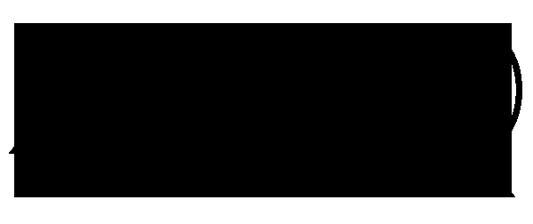
Building: 2300 Arena
Country: United States of America
Year built: 1993
Multipurpose indoor arena in Philadelphia, Pennsylvania 2300 Arena "ECW Arena" 2300 Arena in 2024 Former names Viking Hall (1986–2002) XPW Arena (2002–2003) New Alhambra Sports & Entertainment Center (2004–2006) New Alhambra Arena (2006–2009) The Arena (2009–2010) Asylum Arena (2010–2012) Address 2300 South Swanson Street Philadelphia , Pennsylvania United States Coordinates 39°55′3.51″N 75°8′50.01″W / 39.9176417°N 75.1472250°W / 39.9176417; -75.1472250 Public transit SEPTA bus: 7 , 57 , G Owner Stein & Silverman Family Partnership, Inc. Operator Roger Artigiani Capacity 1,300 Record attendance 1,850 (January 15, 2000) Field size 58,408 square feet (5,426.3 m 2 ) Construction Built 1920 Opened May 14, 1993; 31 years ago (as sports venue) Renovated 2004–2005, 2013–2014 Tenants South Philly Vikings, 1986–2002 Extreme Championship Wrestling , 1993–2001 Xtreme Pro Wrestling , 2002–2003 Peltz Boxing Promotions , 2004–2009 Joe Hand Promotions , 2004–2009 Arena Operating LLC, 2012–2013 Website 2300 Arena 2300 Arena is a multipurpose indoor arena in Philadelphia , Pennsylvania , used primarily for professional wrestling , boxing , mixed martial arts , and concert events. Originally known as Viking Hall , the venue has since been named XPW Arena , New Alhambra Sports & Entertainment Center , New Alhambra Arena , The Arena and Asylum Arena . It was known unofficially as ECW Arena when it was home to Extreme Championship Wrestling (ECW) from 1993 to 2001. The venue has hosted professional wrestling broadcasts including the first ECW pay-per-view Barely Legal , the first Dragon Gate USA pay-per-view Enter the Dragon , and the WWE television special NXT 2300 . It has hosted professional boxing broadcasts including Friday Night Fights and Wednesday Night Fights ,  for which it was named ESPN2 's 2006 Venue of the Year. Recognized as the birthplace of American hardcore wrestling , the venue has been home to the Hardcore Hall of Fame since 2002. History 1920–1985: Freight house The South Philadelphia venue was originally constructed in 1920 as a 58,408 square feet (5,426.3 m 2 ) freight house . Railway tracks next to the building allowed freight trains to drop off cargo for storage and then continue on to their destinations. The tracks were eventually paved over to become an extension of West Ritner Street, allowing West Ritner Street to intersect with South Swanson Street. An elevated stretch of Interstate 95 was later erected above the venue. 1986–2002: South Philly Vikings management Elias Stein and Leon Silverman of the law firm Stein & Silverman Family Partnership, Inc. purchased the freight house in 1986. The southern part of the facility was given the name Viking Hall when the South Philly Vikings, a local chapter of mummers , began utilizing it. They used the building to rehearse for the annual Mummers Parade , assembling and storing their floats within the facility. The South Philly Vikings also staged midnight bingo games at the venue to raise funds for their organization. Carmen "Butch" D'Amato of the South Philly Vikings served as the facility's general manager . The northern part of the building was occupied by retail space, most notably a dollar store and Forman Mills . Extreme Championship Wrestling residency, 1993–2001 Further information: Extreme Championship Wrestling The venue's original entrance at the corner of South Swanson Street and West Ritner Street on July 11, 2009 The southern part of the building gained worldwide recognition when it served as ECW Arena, home of professional wrestling promotion Extreme Championship Wrestling from May 1993 until the promotion's closure in April 2001. The promotion was charged $1,000 per month by Stein & Silverman Family Partnership, Inc. to rent the venue, and was also responsible for any damage caused by its performers. With the venue's size and intimacy reminiscent of Japan's Korakuen Hall , its vocal live crowds became synonymous with Extreme Championship Wrestling 's presentation of hardcore wrestling . Attendance frequently exceeded the venue's legal seating capacity of 1,060. Fans Bring the Weapons matches encouraged audience members to purchase items from the adjacent dollar store for wrestlers to strike each other with. The promotion was sued after a fire stunt in October 1995 burned a member of the crowd. Frank Talent of the Pennsylvania State Athletic Commission was seen as an ally of the promotion, regularly turning a blind eye when regulations were violated. Smart wrestling fans traveled from all over the world to experience the venue's atmosphere. Extreme Championship Wrestling founded their annual CyberSlam fan convention and supercard at the venue in February 1996. Future All Elite Wrestling founder Tony Khan attended The Doctor Is In as a teenager in August 1996, a show that featured his future star Chris Jericho . The Elvis Depressedly album New Alhambra was named after the venue, with frontman Mathew Lee Cothran deriving inspiration from a bloody Rob Van Dam match he witnessed from the crowd. Extreme Championship Wrestling moved away from the supercard model, broadcasting its first pay-per-view event called Barely Legal from the venue in April 1997. The promotion never ran another live broadcast from the venue, as their pay-per-view provider Request TV wanted the company to run events in larger cities. 2002–2003: Xtreme Pro Wrestling management Further information: Xtreme Pro Wrestling Kevin Steen entering the venue for his match at CZW Cage of Death VI on December 11, 2004 Following the closure of Extreme Championship Wrestling in April 2001, Combat Zone Wrestling and Pro-Pain Pro Wrestling began running regular shows at the venue. Ring of Honor opted to run their shows at nearby Murphy Recreation Center, citing the need to establish their own legacy separate from ECW. Controversy arose when Xtreme Pro Wrestling signed an exclusive lease with the venue in December 2002 and renamed the building XPW Arena, preventing other promotions from utilizing it. Kirk Farrington, who had worked for Xtreme Pro Wrestling in California, was named the venue's general manager . Forced to relocate, Combat Zone Wrestling moved their shows to CZW Arena in Southwest Philadelphia , Pro-Pain Pro Wrestling moved their shows to Electric Factory in Callowhill , and the South Philly Vikings established a new Viking Hall in East Passyunk Crossing . In January 2003, the Pennsylvania State Athletic Commission banned barbed wire and light tubes from professional wrestling matches in response to violent Xtreme Pro Wrestling and Combat Zone Wrestling events at the venue. The building's ownership evicted Xtreme Pro Wrestling from the venue in February 2003 after the promotion failed to make lease payments. Combat Zone Wrestling resumed running shows at the venue in March 2003, with Pro-Pain Pro Wrestling returning in November 2003. 2004–2012: Roger Artigiani management Peltz and Hand residency, 2004–2009 The venue's renovated interior during the Mtagwa –Valtierra boxing card on July 20, 2007 Roger Artigiani became the venue's general manager in 2004. That same year, the building's name was officially changed to New Alhambra Sports & Entertainment Center, which was later shortened to New Alhambra Arena in 2006. The name was suggested by J. Russell Peltz , who began co-promoting professional boxing cards at the venue with Joe Hand, Sr. in May 2004. It paid homage to the original Alhambra Movie Theater in South Philadelphia that hosted boxing in the 1950s and 1960s. Renovations were undertaken at a cost of $500,000 to improve the building's infrastructure and increase its suitability for boxing . A 16-foot boxing ring was installed at the insistence of J. Russell Peltz , who believed that the small dimensions would force boxers to engage with each other and make bouts more exciting. The venue's bleachers were removed and replaced with folding chairs and skyboxes . Land was acquired for a 500-space parking lot that was built across from the venue under Interstate 95 . J. Russell Peltz and Joe Hand, Sr. announced in January 2009 that after a five-year partnership, they would stop promoting boxing cards at the venue and move their shows to The Blue Horizon . Although their claimed reason for leaving was a rent increase from $1,000 per month to $6,000 per month, the new rental fee was in actuality $2,500. The venue was then renamed to The Arena by general manager Roger Artigiani. Asylum Fight League naming rights, 2010–2012 After The Blue Horizon closed in June 2010, J. Russell Peltz and Joe Hand, Sr. returned to once again promote boxing cards at the venue. Roger Artigiani announced in October 2010 that mixed martial arts group Asylum Fight League had purchased the naming rights to the venue and renamed it Asylum Arena. 2012–2013: Arena Operating LLC management Joanna Pang of the Trocadero Theatre ( dba Arena Operating LLC) signed an exclusive lease with the venue in February 2012 with plans to renovate and convert it to a concert hall. Forced to relocate, Chikara moved their shows to Trocadero Theatre in Chinatown , while Combat Zone Wrestling moved their shows to Flyers Skate Zone in Voorhees Township, New Jersey . Arena Operating LLC was evicted by the building's ownership in April 2013 after Joanna Pang failed to complete her proposed renovations. Pang started the project but never completed it, leaving the venue stripped down to its bare walls. 2013–present: Roger Artigiani management The venue reopened as 2300 Arena in May 2014, hosting a Peltz Boxing Promotions card for its soft launch . The name referenced a newly constructed entranceway at 2300 South Swanson Street, replacing the original entrance at 7 West Ritner Street. Renovations were performed that saw a bar constructed in the lobby, with overall seating capacity rising to 1,300. The venue was modernized to accommodate conventions and other large events such as banquets and fashion shows . Christy Bottie, an accomplished artist with Mural Arts Philadelphia and Roger Artigiani's business partner, was responsible for designing the renovated venue. The venue's renovated interior during ROH/NJPW War of the Worlds – May 14, 2017 Notable events Professional wrestling ECW at the venue on June 24, 2006. Clockwise from upper left: Kurt Angle , The Sandman , C. W. Anderson wrestling Sabu . An NWA World Title Tournament at the venue on August 27, 1994 ended with Shane Douglas defeating 2 Cold Scorpio in the finals to capture the vacant NWA World Heavyweight Championship . Douglas then threw down the NWA belt and declared himself ECW World Heavyweight Champion , effectively launching Extreme Championship Wrestling as a national promotion. Extreme Championship Wrestling broadcast Barely Legal , their first live pay-per-view event from the venue on April 13, 1997. The event was headlined by Terry Funk defeating Raven to become ECW World Heavyweight Champion . Filmmaker Barry W. Blaustein included behind-the-scenes footage of this event in his documentary Beyond the Mat . On June 10, 2005, an unauthorized Extreme Championship Wrestling reunion show called Hardcore Homecoming: An Extreme Reunion set a record gate for the venue with $135,000 in ticket sales. The Pennsylvania State Athletic Commission lifted their January 2003 ban on barbed wire for the main event Three-Way Dance between Sabu , Shane Douglas and Terry Funk . The ECW brand of WWE ran a house show at the venue on June 24, 2006, with tickets for the event selling out in under four minutes. Rob Van Dam successfully defended his WWE Championship in the main event against Kurt Angle . New Jack was banned from the venue following an incident during a Pro Wrestling Xplosion show on September 13, 2006 . He famously ordered Sprite at the venue's concession stand and was instead given 7 Up , prompting him to verbally harass the stand attendant and assault a member of the ring crew. This ban was later rescinded in 2012. Scenes from The Wrestler were shot at the venue during the Combat Zone Wrestling show 9 F'N Years on February 9, 2008, with professional wrestler Necro Butcher having a prominent on-screen role in the film. Eddie Kingston (left) and Arik Cannon paying tribute to Larry Sweeney following their Chikara King of Trios match on April 16, 2011 A Ring of Honor card on February 28, 2009 was filmed as the debut episode of Ring of Honor Wrestling on HDNet . The event was headlined by Bryan Danielson defeating Austin Aries . Dragon Gate USA filmed their first pay-per-view event, Enter the Dragon at the venue on July 25, 2009. The card was headlined by Open the Dream Gate Champion Naruki Doi defeating Shingo Takagi in a non-title match. It was voted Best Major Show of 2009 by the readers of Wrestling Observer Newsletter . In September 2009, independent wrestler Matt Riot died following a Pro Wrestling Academy training session at the venue where he collapsed from a brain hemorrhage . Freedom Fight was filmed by Dragon Gate USA at the venue on November 28, 2009 for pay-per-view broadcast. The event was headlined by BxB Hulk defeating CIMA , Gran Akuma and YAMATO in an elimination match to become inaugural Open the Freedom Gate Champion . Dragon Gate USA filmed their second-annual Enter the Dragon event at the venue for pay-per-view on July 24, 2010. The card was headlined by Bryan Danielson defeating Shingo Takagi in a dark match . Chikara held a memorial service for Larry Sweeney at the venue prior to the first night of their King of Trios event on April 15, 2011. The finals of the 12 Large: Summit , a tournament named in Sweeney's honor, were held at the venue during High Noon on November 13, 2011. Eddie Kingston defeated Mike Quackenbush to win the tournament and become inaugural Chikara Grand Champion . Kazuchika Okada posing at the venue during ROH/NJPW War of the Worlds on May 13, 2015 The venue hosted the premiere of the unauthorized Extreme Championship Wrestling documentary Barbed Wire City on April 20, 2013. Wrestlers including Don E. Allen , Sal E. Graziano , Shane Douglas and The Blue Meanie were present for the event. Ring of Honor and New Japan Pro-Wrestling jointly presented War of the Worlds '15 at the venue over two consecutive nights on May 12, 2015 and May 13, 2015. Originally scheduled as a one-night event, a second night was added after tickets for the original date sold out immediately. The first night was headlined by Kazuchika Okada and Shinsuke Nakamura defeating The Briscoes , and the second night was headlined by Adam Cole , Matt Taven and Michael Bennett defeating A.J. Styles and The Young Bucks . Ring of Honor broadcast Final Battle 2015 on live pay-per-view from the venue on December 18, 2015, an event headlined by Jay Lethal retaining his ROH World Championship against AJ Styles . Major League Wrestling presented their inaugural SuperFight card from the venue on February 2, 2019. The event aired live on beIN Sports and was headlined by Tom Lawlor defeating Low Ki to become MLW World Heavyweight Champion . Evolve 131 aired live on WWE Network from the venue on July 13, 2019. Adam Cole successfully retained his NXT Championship in the main event against Akira Tozawa . The VICE series Dark Side of the Ring: Confidential was filmed at the venue in December 2020. Megan Bayne (right) raising the arm of Maika at the venue following their Stardom American Dream match on April 4, 2024 Ring of Honor broadcast Death Before Dishonor XVIII on live pay-per-view from the venue on September 12, 2021, an event headlined by Bandido retaining his ROH World Championship against Brody King , Demonic Flamita and EC3 in an elimination match . The venue hosted the inaugural Women's Wrestling Hall of Fame induction ceremony on December 17, 2022. Jazz and Madusa were both on hand to receive their awards, with Gangrel accepting Luna Vachon 's posthumous induction on her behalf. New Japan Pro-Wrestling broadcast All Star Junior Festival USA 2023 on live pay-per-view from the venue on August 19, 2023. It was headlined by Mike Bailey defeating Kevin Knight to win the inaugural All Star Jr. Festival USA tournament . Impact Wrestling and New Japan Pro-Wrestling jointly presented Multiverse United 2 on live pay-per-view from the venue on August 20, 2023. Alex Shelley defeated Hiroshi Tanahashi in the main event to retain his Impact World Championship . World Wonder Ring Stardom broadcast Stardom American Dream 2024 on live pay-per-view from the venue on April 4, 2024. Maika defeated Megan Bayne in the main event to retain her World of Stardom Championship . The venue hosted the NWA 76th Anniversary Show on August 31, 2024. It was headlined by Thom Latimer defeating Ethan Carter III to become NWA World's Heavyweight Champion . WWE broadcast NXT 2300 live on The CW from the venue on November 6, 2024. The event was headlined by a 10-woman tag team match that saw Giulia , Jordynne Grace , Kelani Jordan , Stephanie Vaquer , and Zaria defeat Fatal Influence ( Fallon Henley , Jacy Jayne , and Jazmyn Nyx ), Cora Jade , and Roxanne Perez . Professional boxing Rogers Mtagwa (left) boxing Aldo Valtierra at the venue on July 20, 2007 Ricardo Celis (left) and Bernardo Osuna broadcasting the Mtagwa –Valtierra card for Solo boxeo Rogers Mtagwa posing with his NABF Featherweight title Scenes from Rocky Balboa were shot at the venue in January 2006. ESPN2 Friday Night Fights broadcast a Golden Boy Promotions card from the venue on March 3, 2006 that saw Demetrius Hopkins defeat Mario Ramos by unanimous decision to capture the vacant USBA Junior Welterweight championship. ESPN2 Wednesday Night Fights then broadcast a Peltz Boxing Promotions card from the venue on August 2, 2006 where Rogers Mtagwa retained his USBA Featherweight championship by knockout over Alvin Brown . Following these broadcasts, ESPN2 commentator Joe Tessitore named it their 2006 Venue of the Year. Rogers Mtagwa defeated Aldo Valtierra by split decision at the venue on July 20, 2007 to win the vacant NABF Featherweight championship. The Don Chargin Productions card was broadcast live by Solo boxeo on TeleFutura . Bronco McKart defeated Enrique Ornelas by split decision at the venue on August 10, 2007 to capture the vacant NABF Middleweight championship. The Golden Boy Promotions card was broadcast live by Solo boxeo on TeleFutura . ESPN2 Friday Night Fights broadcast a Shalyte Entertainment card from the venue on July 10, 2009 that saw Matt Godfrey defeat Shawn Hawk by unanimous decision to retain his NABF Cruiserweight championship. A Main Events card on January 21, 2012 aired live from the venue as the debut episode of Fight Night on NBC Sports Network . Bryant Jennings defeated Maurice Byarm in the headlining slot by unanimous decision to capture the vacant Pennsylvania Heavyweight championship. This bout received the Briscoe Award for 2012 Philly Fight of the Year. ESPN2 Friday Night Fights broadcast a Peltz Boxing Promotions card from the venue on May 8, 2015 that saw Amir Mansour defeat Joey Dawejko by unanimous decision to capture the vacant Pennsylvania Heavyweight championship. This bout received the Briscoe Award for 2015 Philly Fight of the Year. Vyacheslav Shabranskyy defeated Paul Parker by technical knockout at the venue on June 30, 2015 during a Golden Boy Live! event that aired on Fox Sports 2 . ESPN broadcast a live Premier Boxing Champions card from the venue on August 5, 2016 that saw David Benavidez defeat Denis Douglin by technical knockout . Top Rank Boxing aired live from the venue on March 30, 2019, with the ESPN broadcast featuring Oleksandr Gvozdyk defeating Doudou Ngumbu by technical knockout to retain his WBC Light Heavyweight championship . Cultural Super Bowl ring of the Philadelphia Eagles , which was unveiled at the venue on June 14, 2018 The Republican National Committee used the venue for its RNC at the DNC event in July 2016 to counter the Democratic National Convention at Wells Fargo Center . Subaru of America held their annual convention at the venue on April 17, 2018. Following their victory at Super Bowl LII , the Philadelphia Eagles received their Super Bowl rings during a private ceremony at the venue on June 14, 2018. Meek Mill and Rick Ross performed at the ceremony. The Silverback Open Championships were held at the venue in October 2018, with over 850 breakdancers competing during the two-day event. Pig Iron Theatre Company and Mimi Lien staged the premiere of their avant-garde work Superterranean at the venue over several nights in September 2019. Mural Arts Philadelphia held their annual Wall Ball at the venue on April 27, 2023. The event featured a Def Poetry Jam reunion performance to honor Sonia Sanchez . The national tour of The Last Match: A Pro-Wrestling Rock Experience staged a performance at the venue on May 11, 2024. The show was directed by Jeremiah James and starred Afa Anoa'i Jr. , Bull James , Matthew Rehwoldt and Mickie James . Republican vice presidential candidate JD Vance appeared at the venue on August 6, 2024 to counter Democratic presidential candidate Kamala Harris appearing at Liacouras Center to announce her running mate for the 2024 United States presidential election . Independent Women's Voice staged their Stand With Women: Equality Isn't a Game event at the venue on October 27, 2024. It featured conservative speakers including Riley Gaines and Tulsi Gabbard . Records This is a list of records set by both individuals and groups in various categories at 2300 Arena. Professional wrestling Claudio Castagnoli (left) wrestling Daisuke Sekimoto at the venue during Chikara King of Trios on April 25, 2010 Most matches: 150, Ruckus Most events: 136, Combat Zone Wrestling Highest attendance: 1,850, Mike Awesome vs. Spike Dudley , January 15, 2000 First match: Road Warrior Hawk defeated Don E. Allen and The Samoan Warrior , May 14, 1993 Longest match: 1:04:00, Claudio Castagnoli , Eddie Kingston , Gran Akuma , Mike Quackenbush and The Colony ( Fire Ant , Soldier Ant and Worker Ant) vs. Atsushi Ohashi, Daisuke Sekimoto , Jaki Numazawa , Katsumasa Inoue, Ryuji Ito , Shinya Ishikawa and Yuji Okabayashi , October 19, 2008 Shortest match: 0:09, The Sandman vs. Chad Austin , March 4, 1994; Tommy Dreamer and Johnny Gunn vs. Johnny Hotbody and Tony Stetson , November 13, 1993 Most tournament wins: 4, Claudio Castagnoli Professional boxing Mike Jones at the venue for his ninth professional fight against Doel Carrasquillo on July 20, 2007 Most matches: 12, Mike Jones Most events: 44, Peltz Boxing Promotions Highest attendance: 1,433, Christian Carto vs. Victor Ruiz, February 8, 2019 First match: Earl Clark defeated Kevin Swain, September 24, 1993 Longest match: 12 rounds, Keita Obara vs. Kudratillo Abdukakhorov , March 30, 2019; Derek Ennis vs. Gabriel Rosado , July 30, 2010; Enrique Ornelas vs. Bronco McKart , August 10, 2007; Rogers Mtagwa vs. Aldo Valtierra, July 20, 2007; Demetrius Hopkins vs. Mario Ramos, March 3, 2006; Larry Mosley vs. Miguel Figueroa, March 3, 2006 Shortest match: 0:22, Derrick Webster vs. Obodai Sai , November 25, 2014 Mixed martial arts Most matches: 4, Sean Brady Most events: 29, Cage Fury Fighting Championships Highest attendance: 1,300, LeVon Maynard vs. Matt Makowski, February 27, 2010 First match: Dan Matala defeated Nick Simonetta, August 21, 2009 Longest match: 5 rounds, Cedric Gunnison vs. Zulkarnaiyn Kamchybekov, March 31, 2023; Bassil Hafez vs. Evan Cutts, April 1, 2021; Jason Norwood vs. Jeremiah Wells, August 17, 2018 Shortest match: 0:15, Brylan Van Artsdalen vs. Shane Hutchinson, June 11, 2010 Promotional history Professional wrestling These professional wrestling promotions have held events at 2300 Arena. Extreme Championship Wrestling (1993–2000) Soul City Wrestling (1998) Break the Barrier (1999) Jersey All Pro Wrestling (2000–2010) Main Event Championship Wrestling (2001) Combat Zone Wrestling (2001–2018) Pro-Pain Pro Wrestling (2002–2005) Women's Extreme Wrestling (2002–2009) Major League Wrestling (2002–2024) Xtreme Pro Wrestling (2002–2003) Independent Championship Wrestling (2002) Heritage Wrestling Alliance (2003) Pro Wrestling World-1 (2004) Hardcore Homecoming (2005) IWA Mid-South (2005–2007) International Wrestling Syndicate (2005) Chikara (2005–2015) Dangerous Women of Wrestling (2006–2010) Ring of Honor (2006–2021) Pro Wrestling Unplugged (2006–2008) United Wrestling Federation (2006–2007) Total Nonstop Action Wrestling (2006–2024) World Wrestling Entertainment (2006–2024) Dragon Gate (2006) Pro Wrestling Xplosion (2006) Juggalo Championship Wrestling (2006–2007) Wicked Hanuman (2007) Velocity Pro Wrestling (2008–2009) Legends of the Arena (2009) Dragon Gate USA (2009–2011) American Luchacore (2009) Westside Xtreme Wrestling (2010–2011) New Japan Pro-Wrestling (2011–2023) Evolve Wrestling (2012–2019) Extreme Rising (2013) Masked Republic (2014–2022) Wrestling with Disaster (2014) House of Hardcore (2014–2019) Women Superstars Uncensored (2015) Lucha Libre (2016) Game Changer Wrestling (2016) World of Unpredictable Wrestling (2016) WildKat Pro Wrestling (2017–2018) Micro Championship Wrestling (2017) Progress Wrestling (2018) M.A.S.S. Entertainment (2019) Battleground Championship Wrestling (2021–2024) World Wonder Ring Stardom (2024) WrestleCon (2024) National Wrestling Alliance (2024) Professional boxing These professional boxing promotions have held events at 2300 Arena. Don Elbaum Promotions (1993) Dee Lee Promotions (2000–2007) Peltz Boxing Promotions (2004–2019) Power Productions (2005–2010) Golden Boy Promotions (2006–2015) Top Rank (2007–2019) Don Chargin Productions (2007–2011) Joe Hand Promotions (2007–2022) Prime Time Entertainment (2007) Xtreme Productions Inc. (2009) Shalyte Entertainment (2009) KEA Boxing (2010–2011) No Limits Promotions (2010) Greg Cohen Promotions (2012–2018) Main Events (2012–2014) BAM Boxing (2014–2022) D&D Management (2014) Price Promotions (2014–2021) King's Promotions (2015–2023) TGB Promotions (2016) Final Forum (2016) GH3 Promotions (2016–2020) Victory Boxing Promotions (2016–2017) CES Boxing (2017) Hard Hitting Promotions (2018–2023) Raging Babe Events (2019) RDR Promotions (2020–2022) Jeter Promotions (2021–2022) R&B Promotions (2023–2024) Team Combat League (2024) DiBella Entertainment (2024) Swift Promotions (2024) KOhen Promotions (2024) Tale of Garcia (2024) Mixed martial arts These mixed martial arts promotions have held events at 2300 Arena. Extreme Force Productions (2009) Asylum Fight League (2009–2017) Matrix Fights (2010) Locked In The Cage (2011) Cage Fury Fighting Championships (2014–2024) Dead Serious MMA (2015–2016) World Cagefighting Championships (2016) Art of War Cage Fighting (2017–2020) CES MMA (2018) Concerts These musicians and comedians have performed headlining concerts at 2300 Arena. Biohazard (2003) Peelander-Z (2006) Shovelhook (2007) Assemblage 23 (2007) New York Dolls (2008) Sapremia (2008) Gorgeous Frankenstein (2008) Imperative Reaction (2008) Deicide (2009) Absu (2009) Drop the Lime (2010) Stan Bush (2011) Kinto Sol (2015–2017) TKA (2015) Fabulous Thunderbirds (2015) Stone (2016) Big Freedia (2016) Trina (2016) Pat Travers Band (2016) John Corabi (2017) Michale Graves (2017) Rick Ross (2018) Meek Mill (2018) Beanie Sigel (2018) Michael Blackson (2018) Katya Zamolodchikova (2019) Carl Palmer (2019–2022) Tantric (2019) All or Nothing (2022) Steven Adler (2022) Autograph (2022) Jeff Hardy (2024) Training These professional boxing and professional wrestling schools have held training sessions at 2300 Arena. ECW Wrestling Academy (1993–1995) House of Hardcore (1996–2001) Joe Hand Boxing Gym (2004–2009) Pro Wrestling Academy (2005–2012) Wrestle Factory (2005–2012) Xtreme Fight Club Wrestling Academy (2006–2007) Special features Hardcore Hall of Fame Main article: Hardcore Hall of Fame Hardcore Hall of Fame banners paying tribute to Rocco Rock and Johnny Grunge on April 23, 2010 The venue is home to the Hardcore Hall of Fame , which commemorates the careers of professional wrestlers and wrestling personalities who have contributed to the legacy of both 2300 Arena and hardcore wrestling . It was established in 2002 following the death of former Extreme Championship Wrestling star Rocco Rock , who suffered a fatal heart attack while driving to the venue for an appearance with Pro-Pain Pro Wrestling . Banners representing all inductees are on permanent display within the venue. Bar 2300 The venue's lobby contains Bar 2300 , a bar with a capacity of 350 that provides service during events, and also hosts intimate concert performances. Vicki Pohl, niece of Bruce Montgomery , runs in-house catering . Tributes to the venue's past are represented by the bar's decor , with paintings by artist Christy Bottie that commemorate prior wrestling and combat sport events. Bottie also painted a mural dedicated to Extreme Championship Wrestling in the men's room , which has since become a popular photo op . Transportation access 2300 Arena is located within two miles of both the Front Street exit (Exit 351) of Interstate 76 , and the Columbus Boulevard exit (Exit 20) of Interstate 95 . On-street parking is available in front of the building on South Swanson Street, and to the side of the building on both West Ritner Street and Wolf Street. SEPTA maintains bus stops located within walking distance from the venue, providing local service on Route 7 (Weccacoe Avenue and Wolf Street), Route 57 (2nd Street and West Ritner Street), and Route G (Oregon Avenue and Front Street ). References